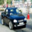
Label: automobile